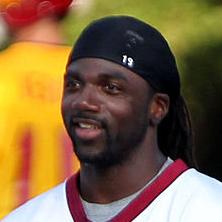
Age: 30